Vasily Andreyev

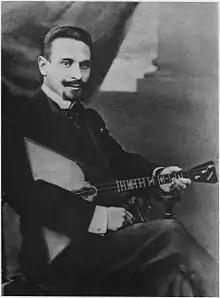
Vasily Andreyev in 1880

Vasily Vasilievich Andreyev (26 December 1918) was a Russian musician responsible for the modern development of the balalaika and several other traditional Russian folk music instruments, and is considered the father of the academic folk instrument movement in Eastern Europe.